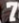
Number: 7